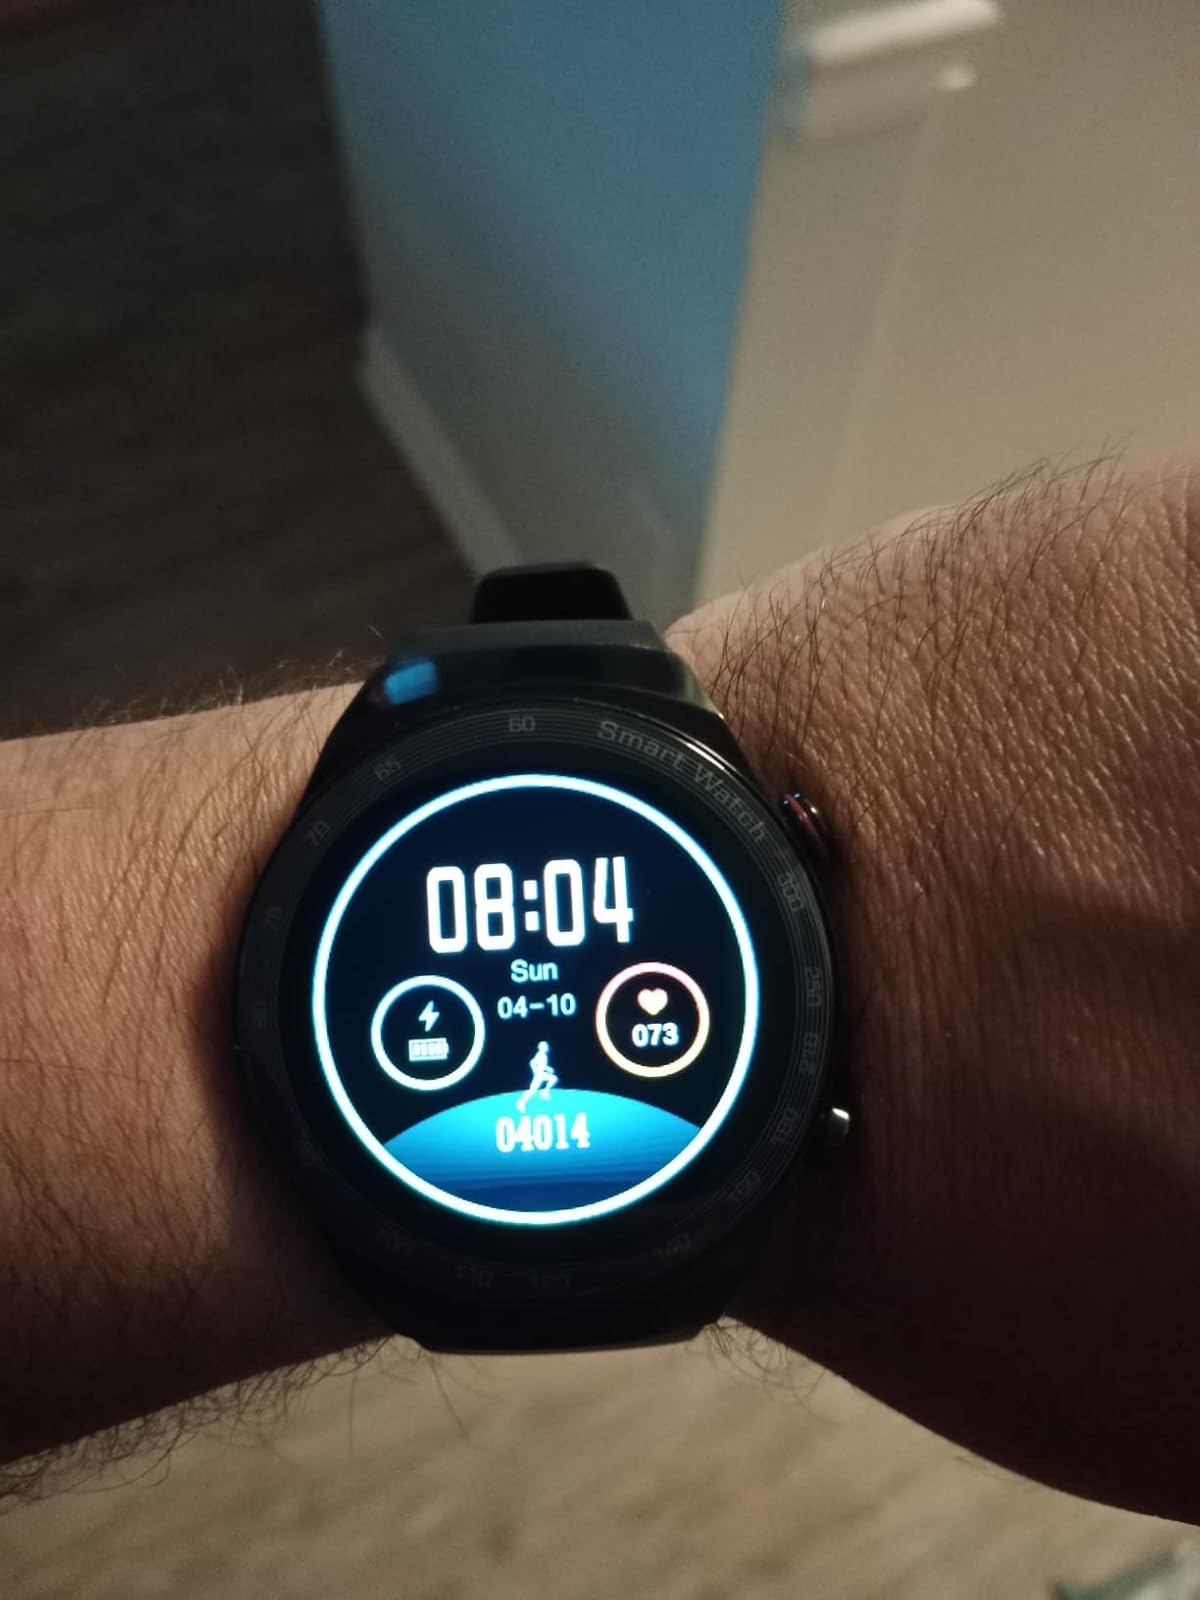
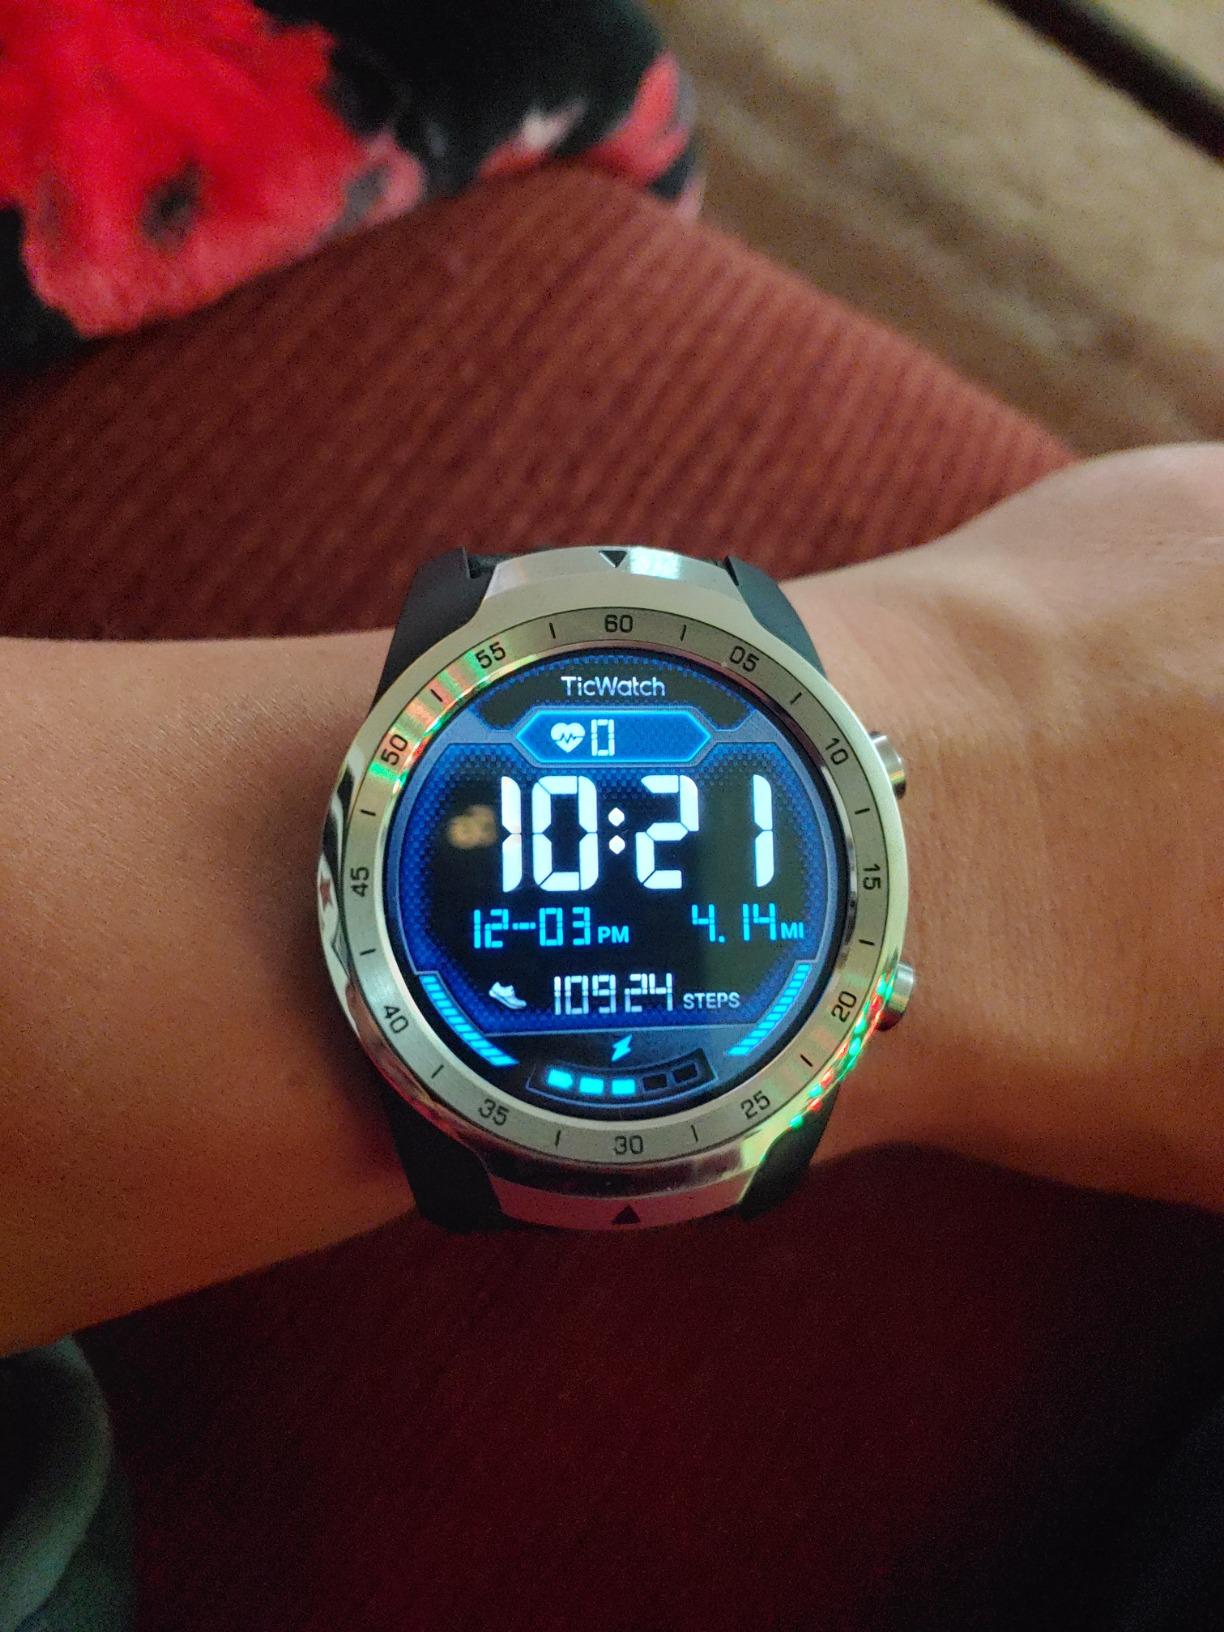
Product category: smartwatch
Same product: no